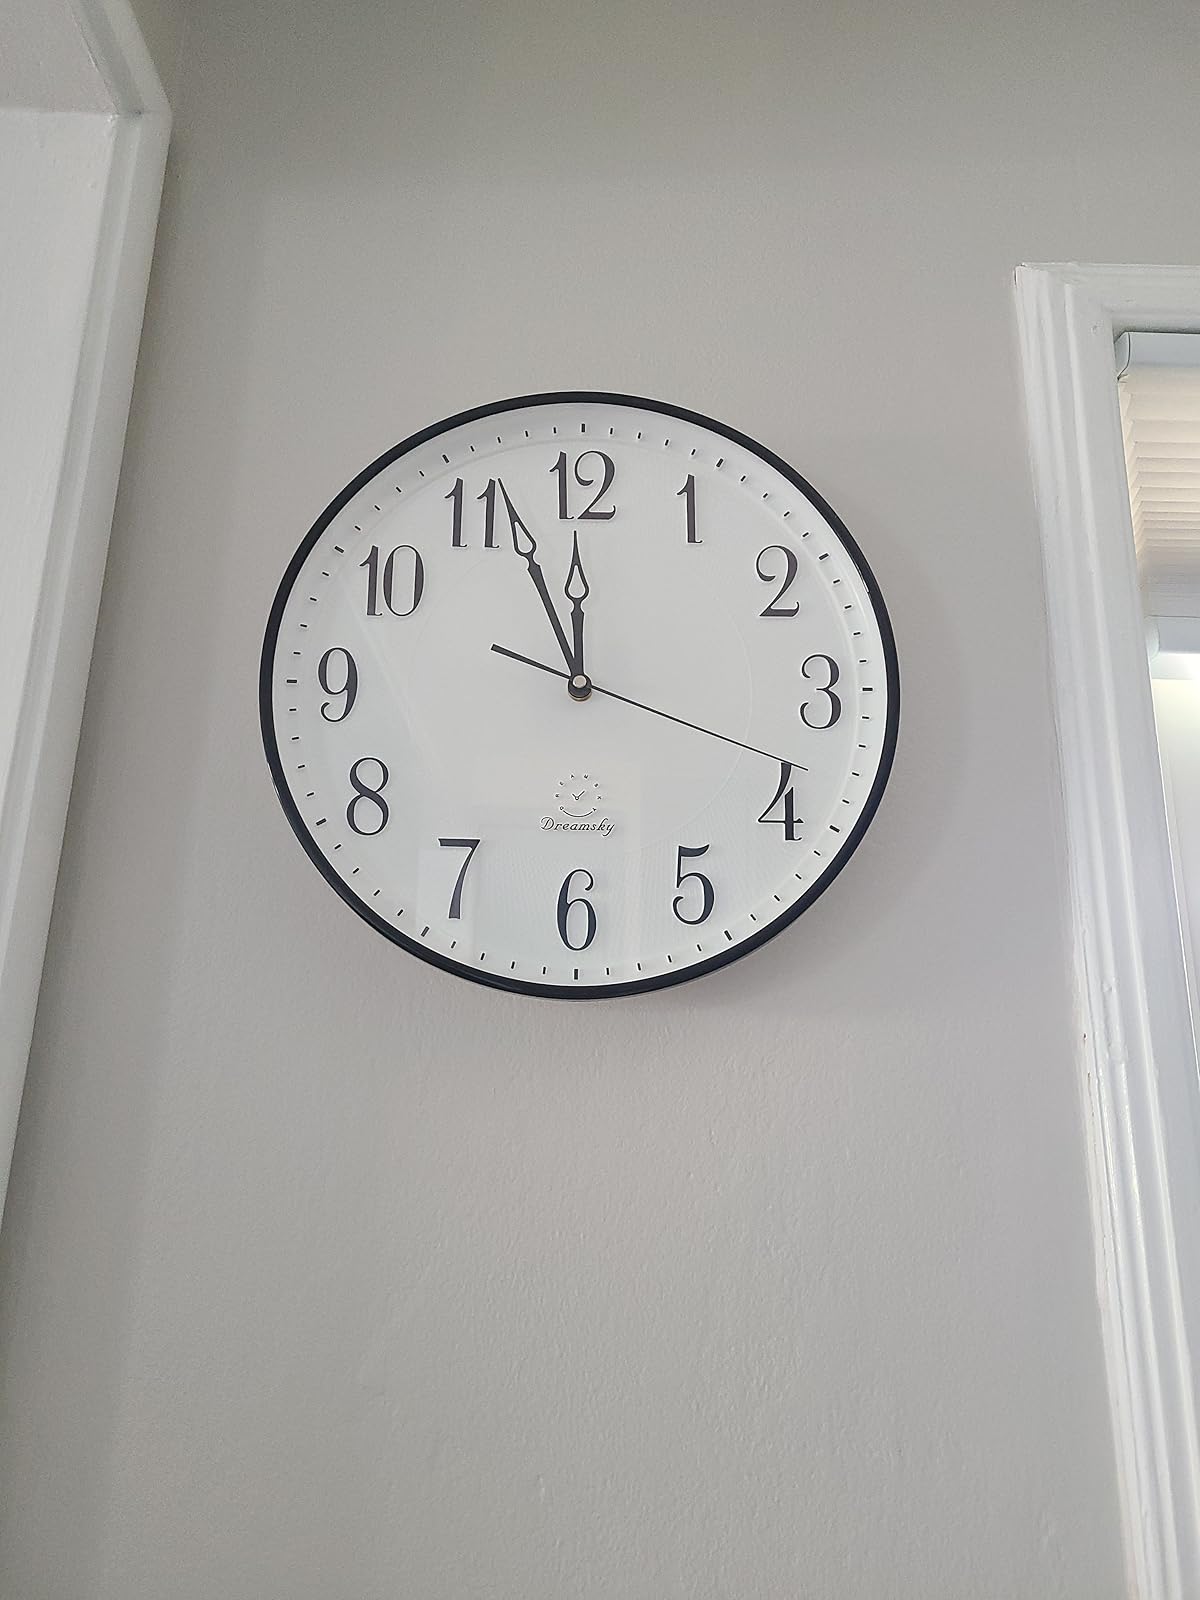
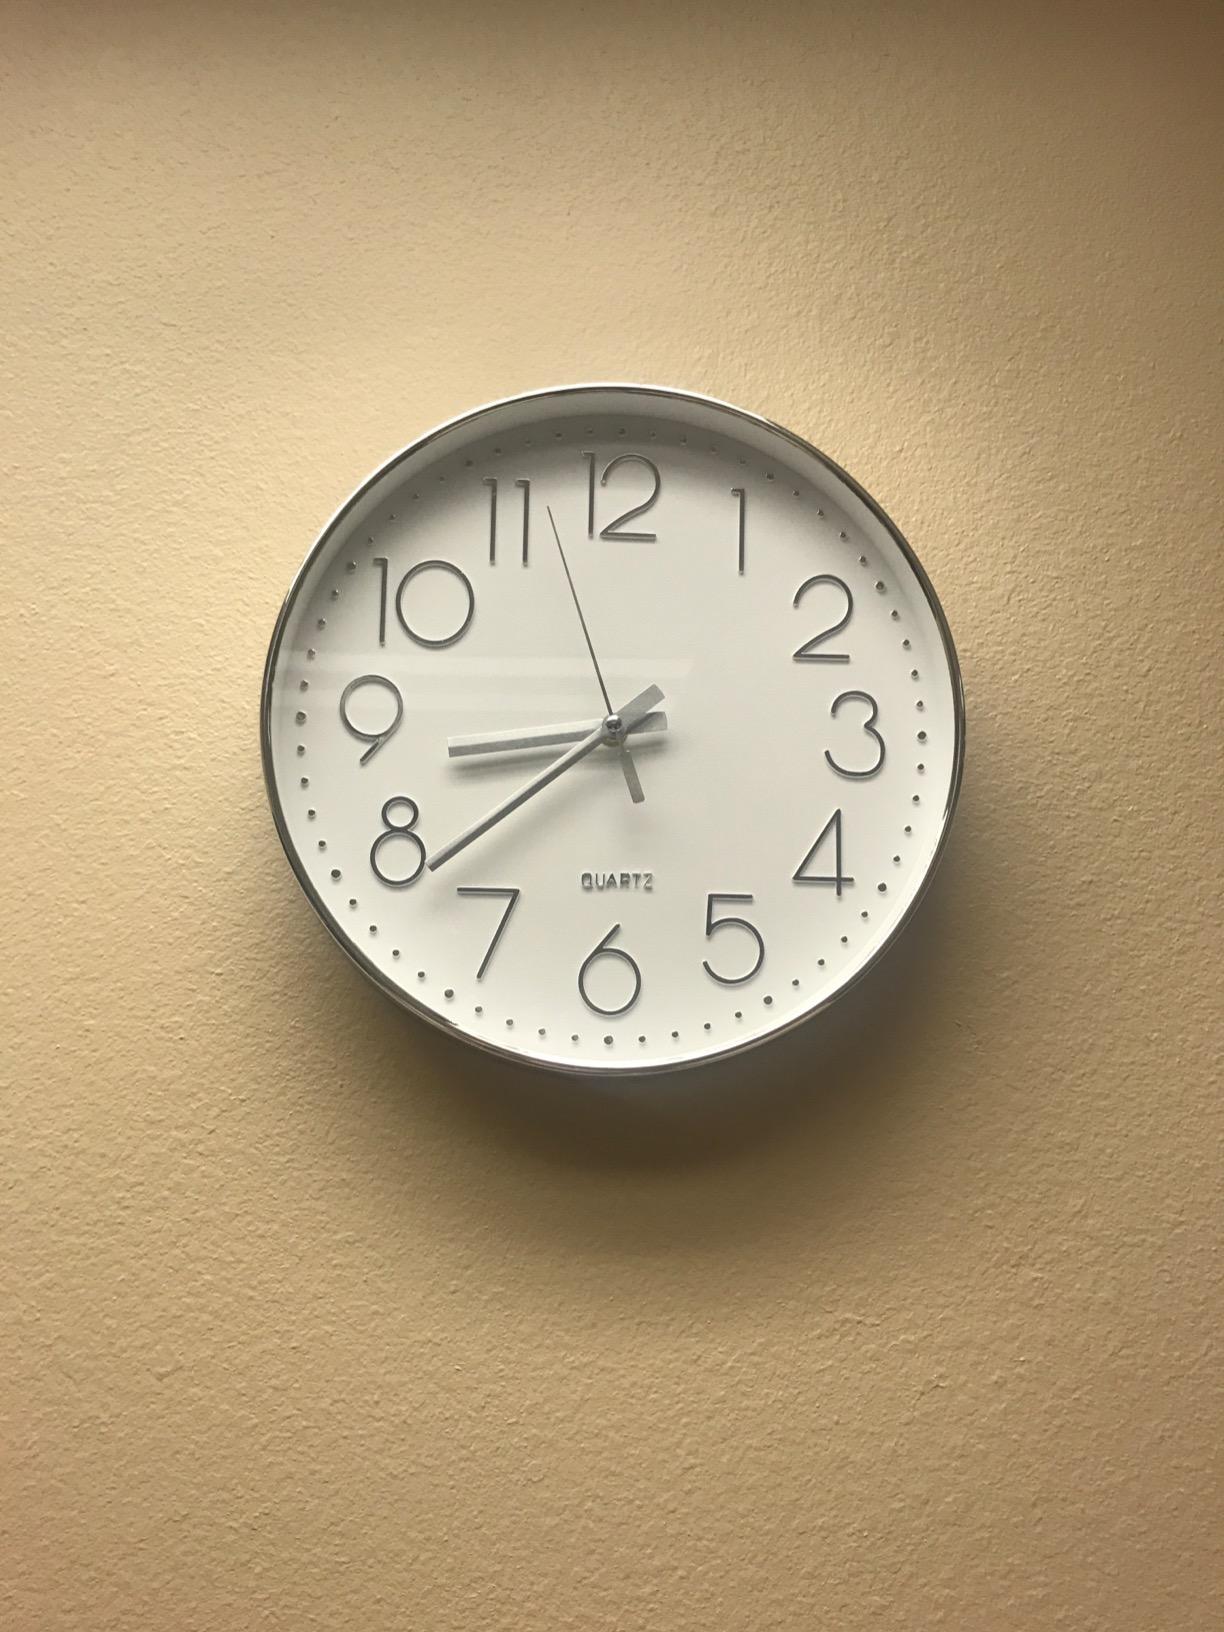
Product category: clock
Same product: no